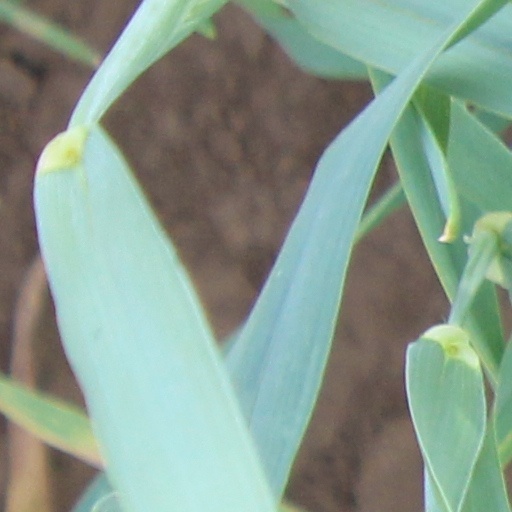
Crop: wheat